Beienheim–Schotten railway

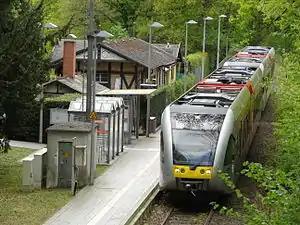
Bad Salzhausen station

The line starts in Beienheim station (in Reichelsheim), where it branches from the Friedberg–Mücke railway (which now runs only as far as Wölfersheim). The line runs as far as Reichelsheim through the village of Weckesheim on the south side of and directly next to Landesstraße (state road) 3186/3187 (Weckesheimer Straße and Bad Nauheimer Straße).